Brave Father Online: Our Story of Final Fantasy XIV

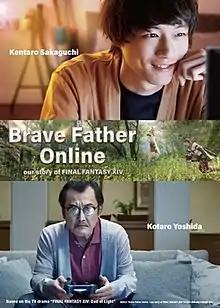

is a 2019 Japanese comedy drama film based on a Japanese television drama miniseries "", which is based on blog post "Dad of Light" written by Maidy. The film stars Kentaro Sakaguchi, Kōtarō Yoshida, Maika Yamamoto and Naomi Zaizen.